Drakula halála

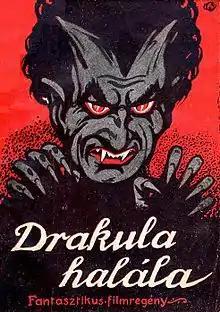
Cover of the film's novel adaptation.

Drakula halála is an Austrian silent film that was co-written and directed by Károly Lajthay. The film was the first appearance of Count Dracula from Bram Stoker's novel "Dracula" (1897), though the film does not follow the plot of the novel.